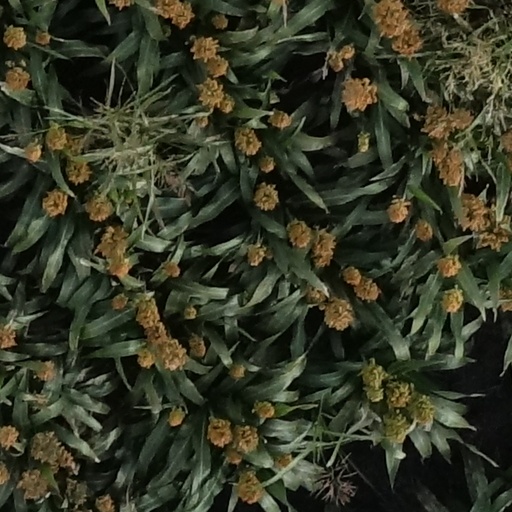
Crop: sorghum